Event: Nepal Earthquake
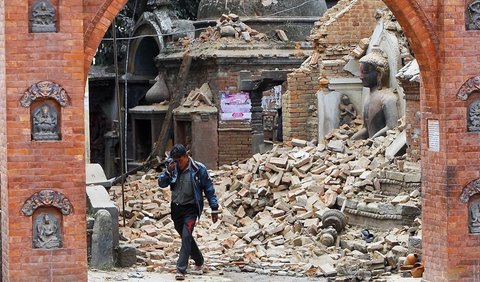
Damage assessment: damage